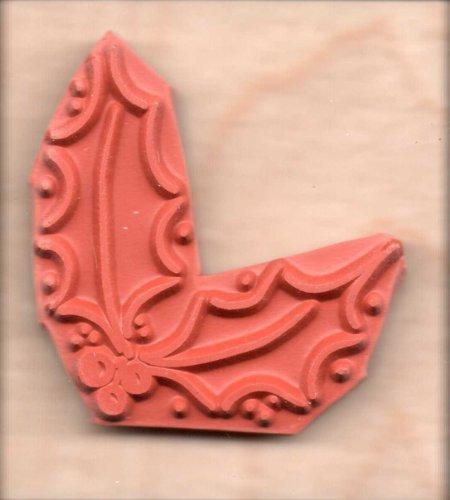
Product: Stamps by Impression ST 0883a Holly Christmas Rubber Stamp
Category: Toys & Games | Arts & Crafts
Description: Stamp Image is 1.
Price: $8.39
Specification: ProductDimensions:2x1.8x1inches|ShippingWeight:1.6ounces(Viewshippingratesandpolicies)|Itemmodelnumber:ST0883a|ASIN:B00GLBP4SA